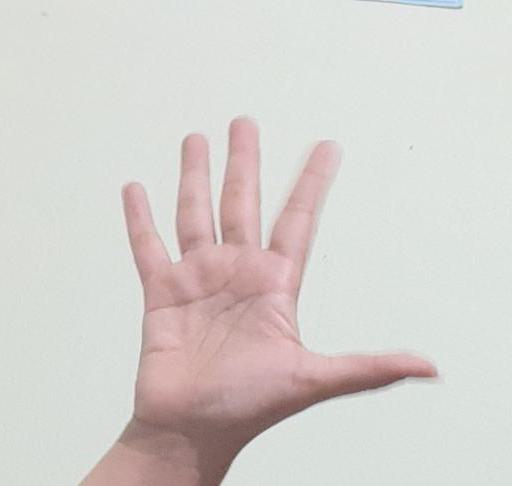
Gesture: palm